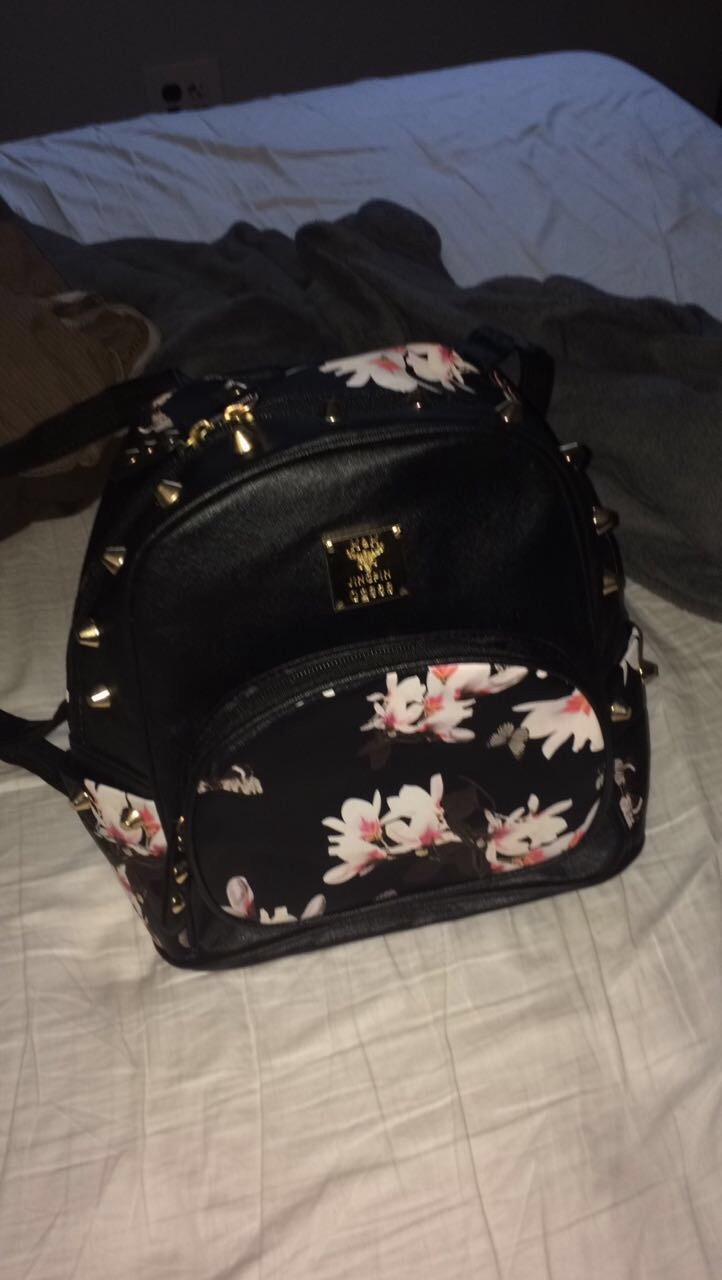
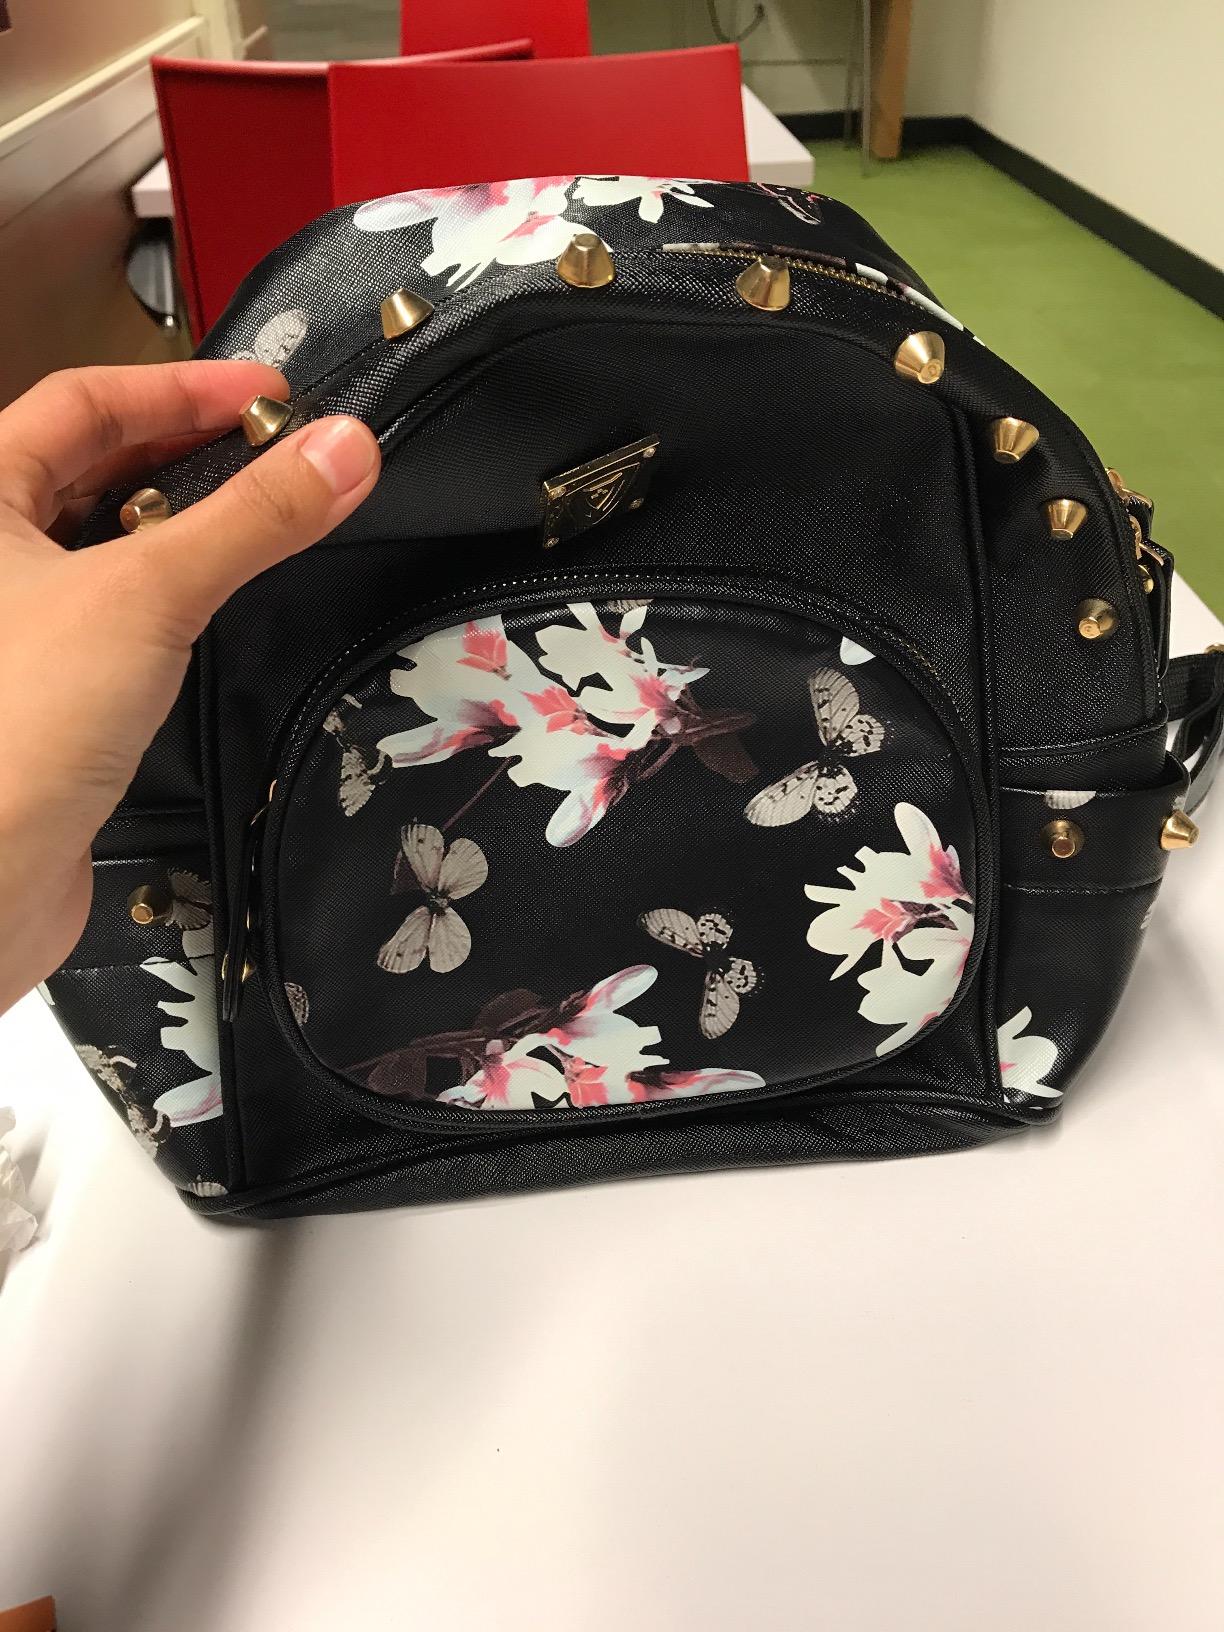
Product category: accessories_handbag
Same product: yes